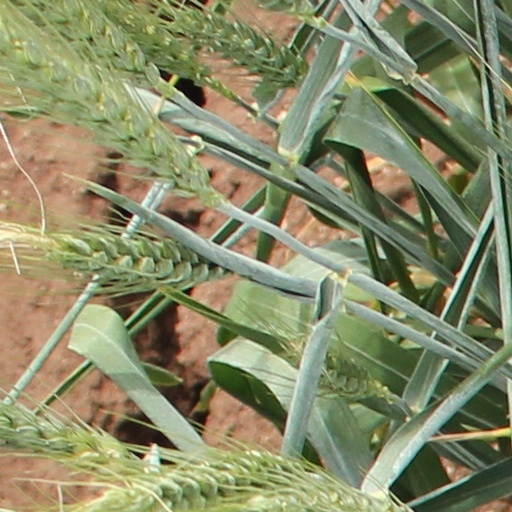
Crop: wheat